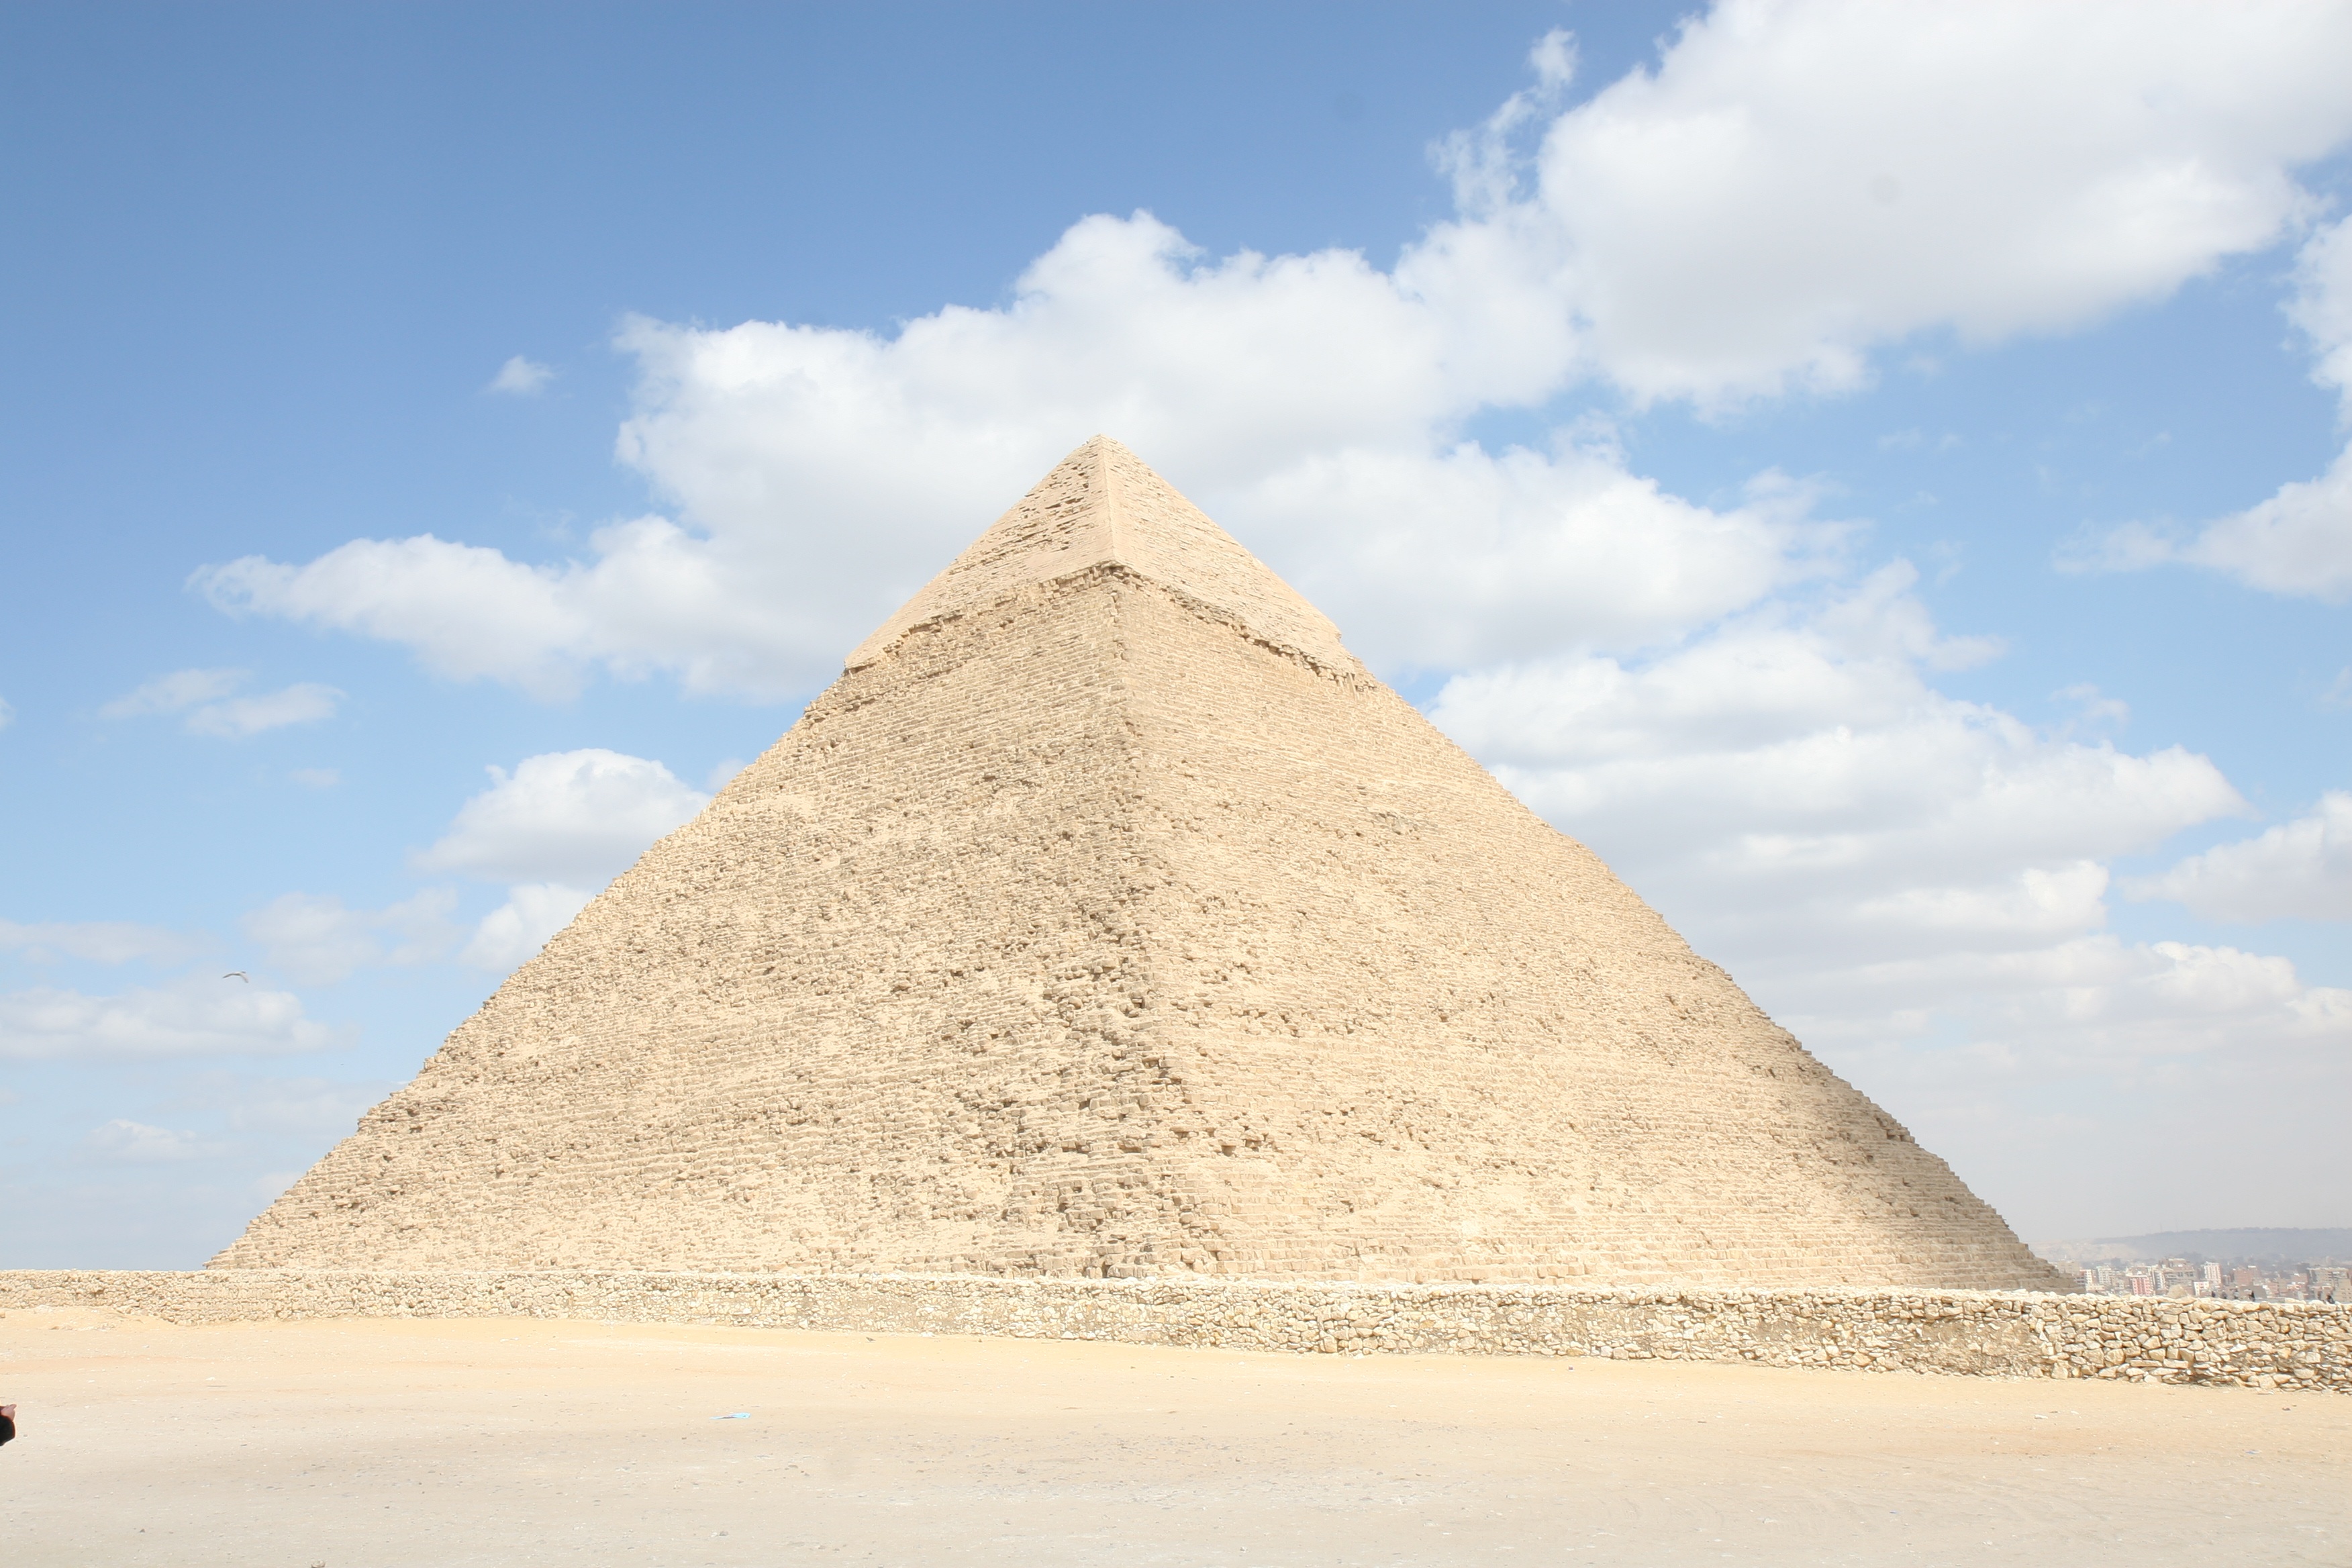
sand, desert, monument, pyramid, africa, landmark, egypt, badlands, history, cairo, archaeological site